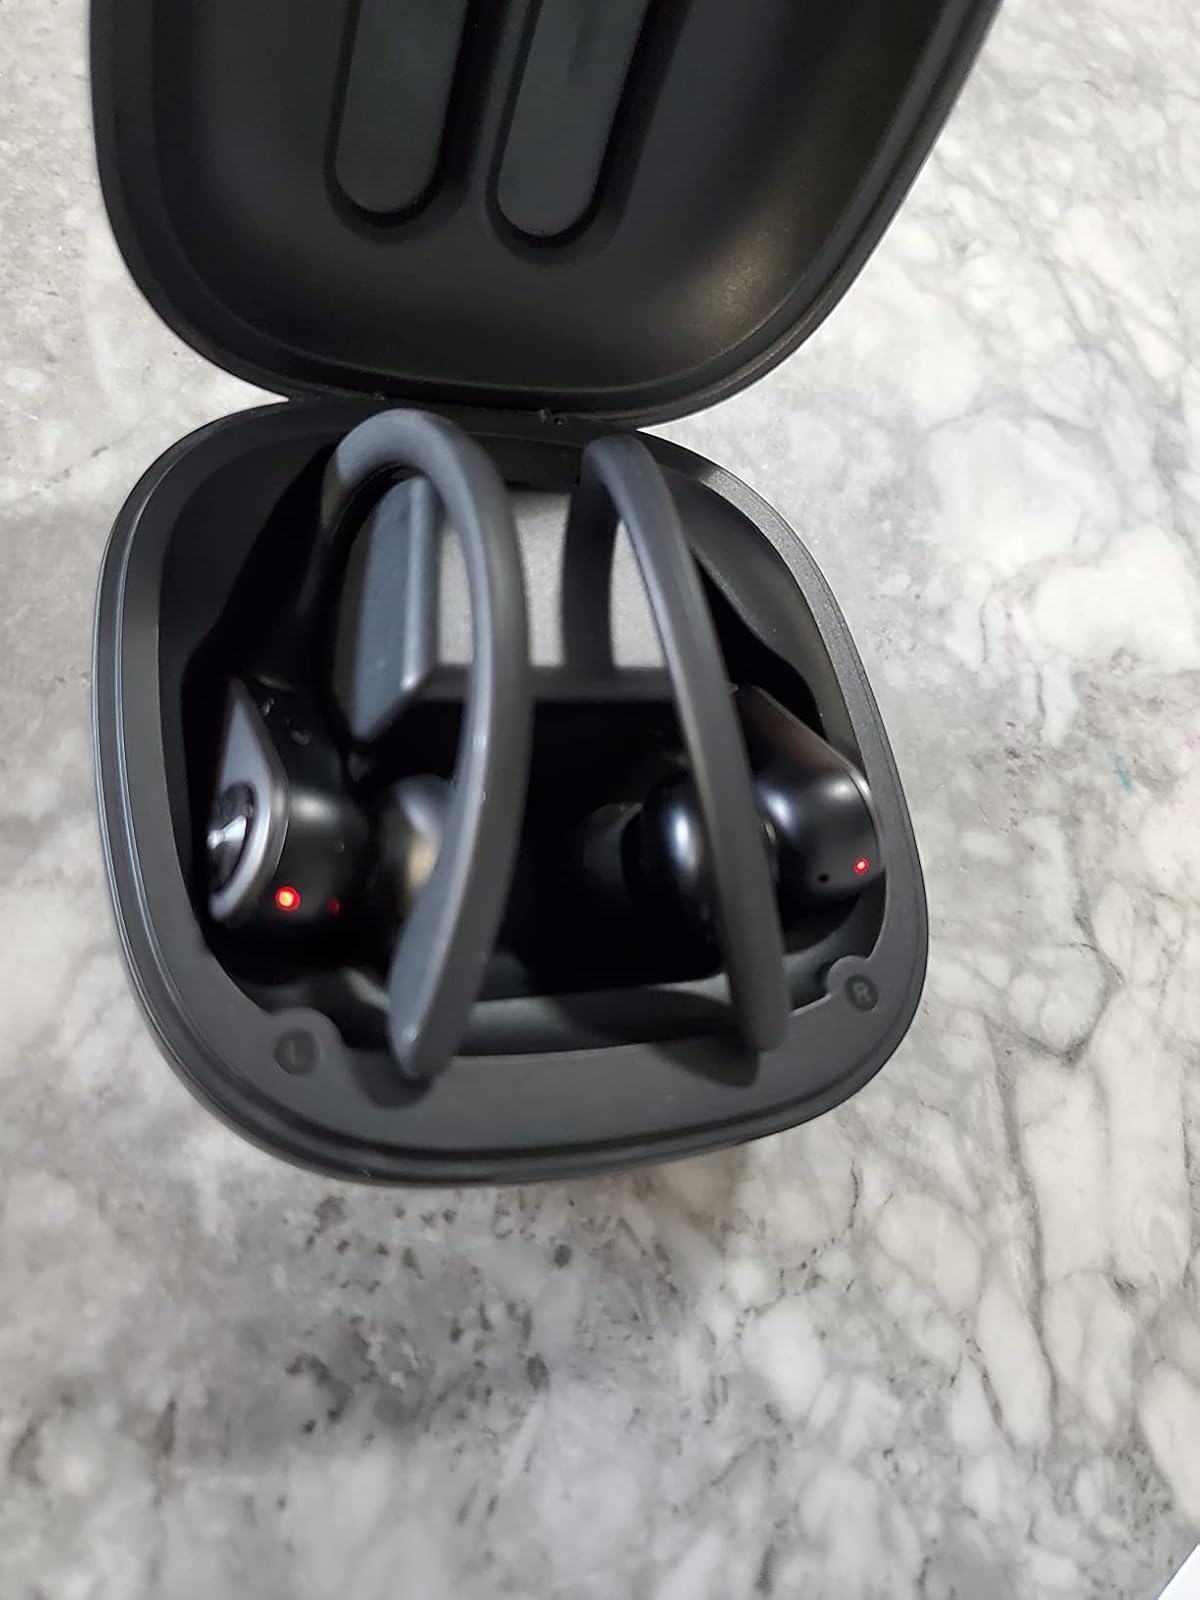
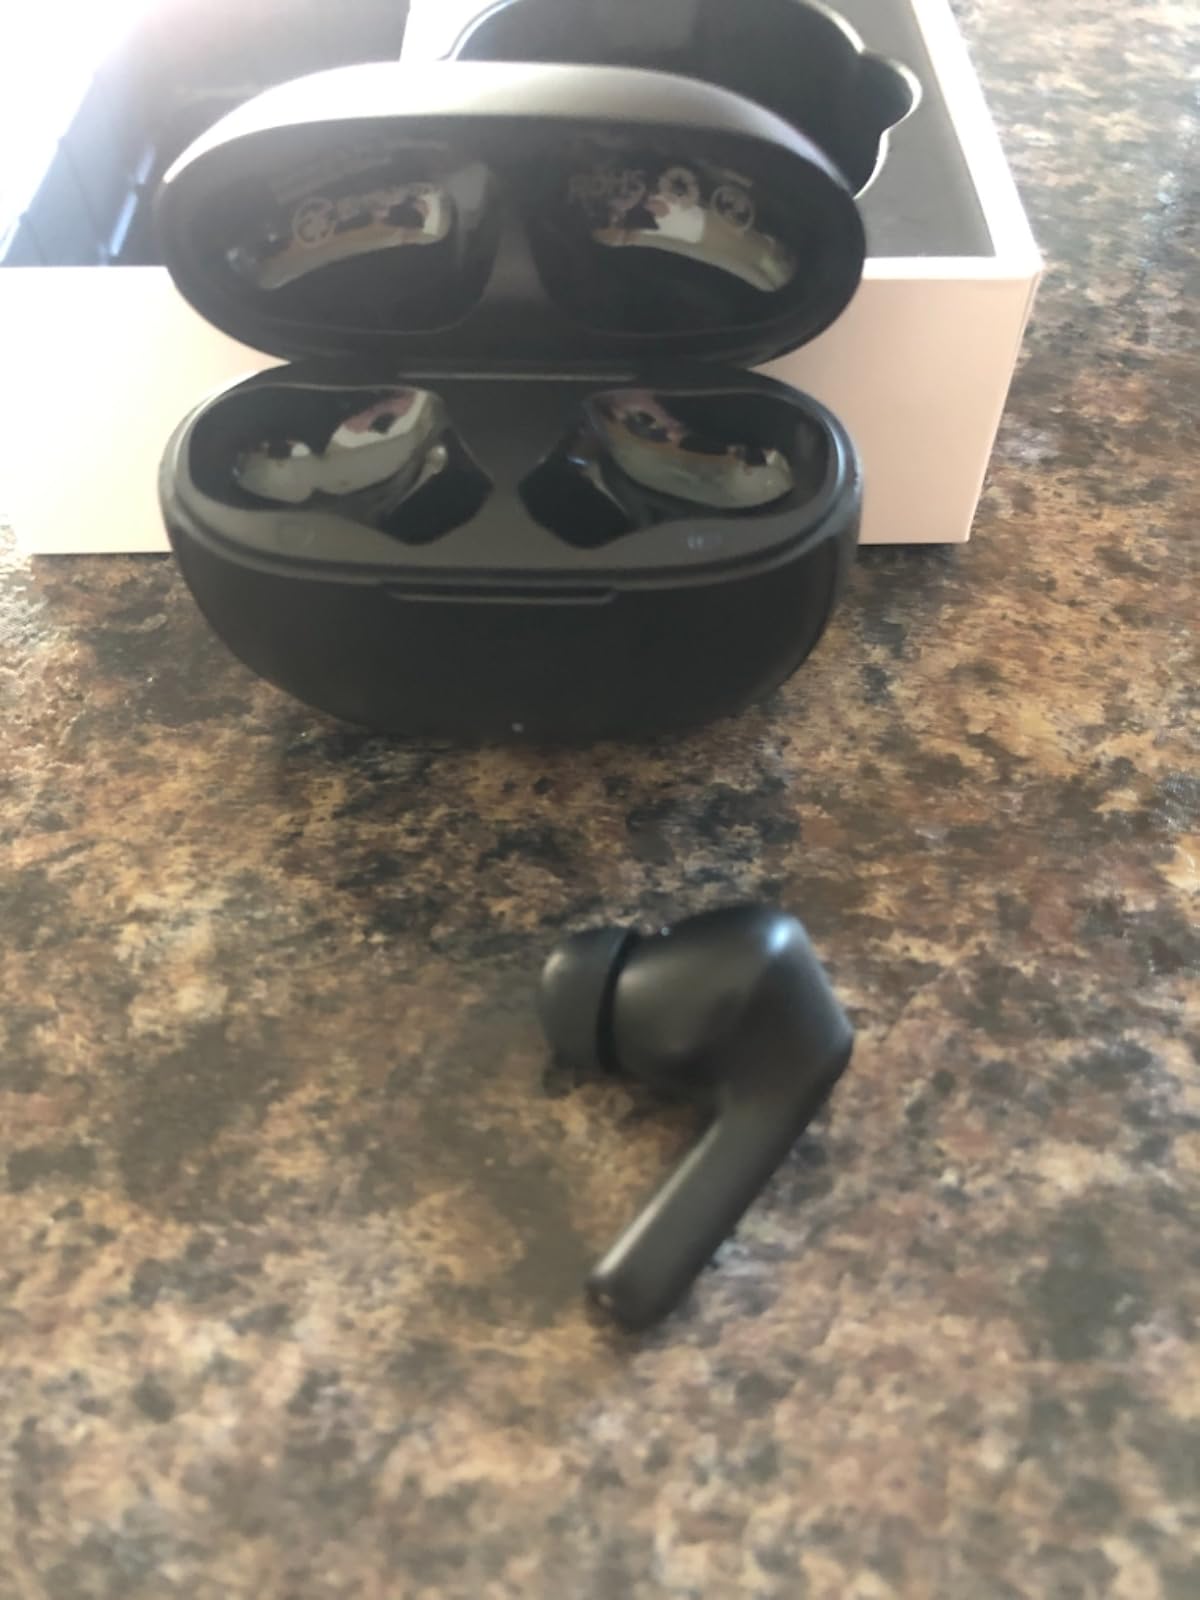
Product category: earbuds
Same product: no